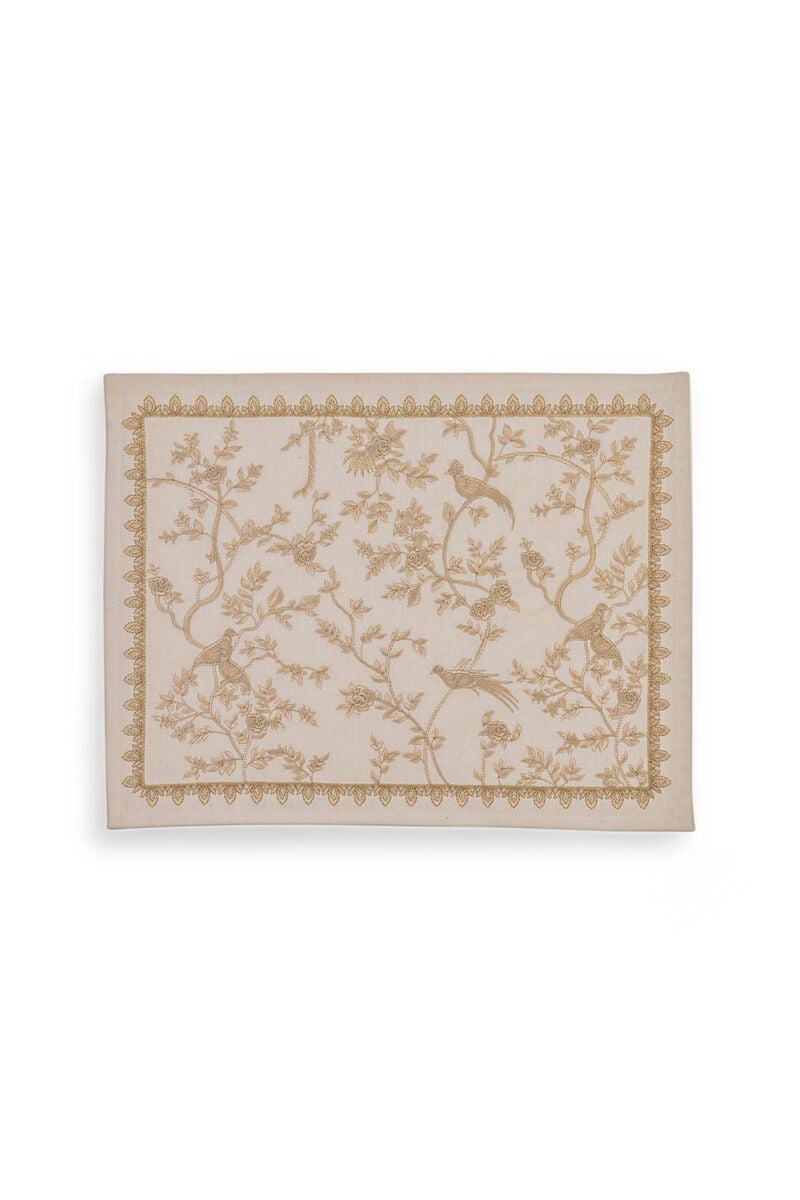
gold chinoise embroidered rug